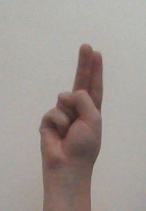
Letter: taa